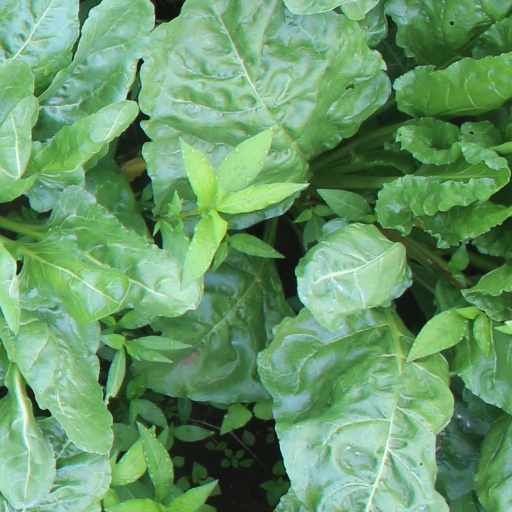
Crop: sugar beet